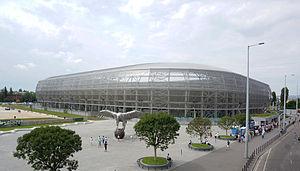
Stade à Budapest.